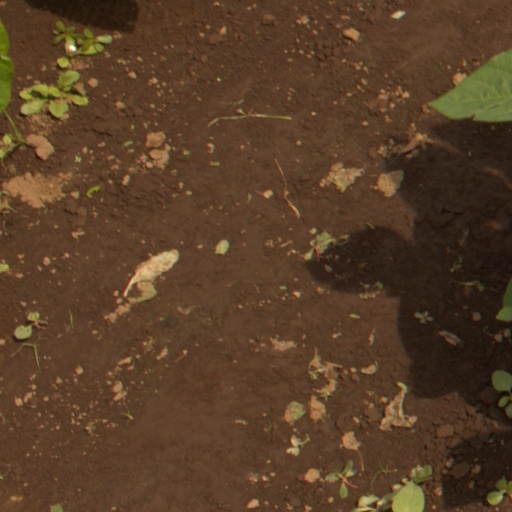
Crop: soybean